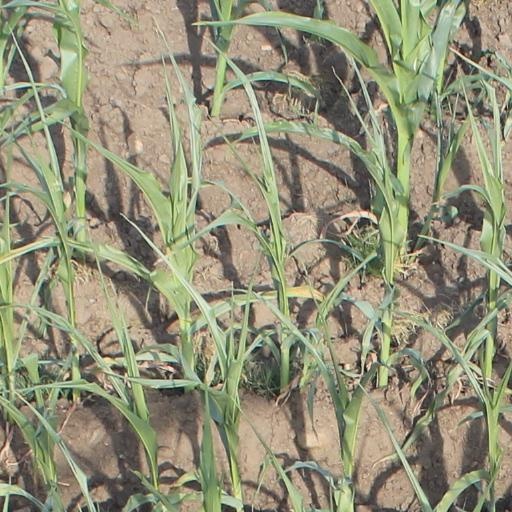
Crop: maize; corn